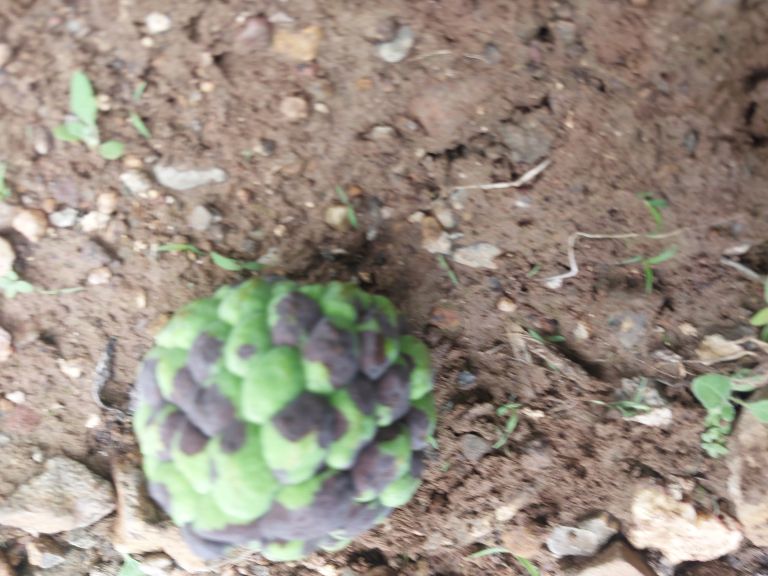
Disease label: Diplodia Rot